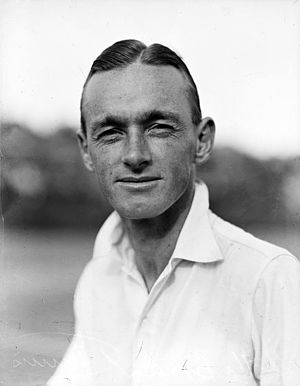
Australian Open-mesterskabet i mixed double / Vindere og finalister
Harry og Nell Hopman vandt fire titler i 1930'erne – de sidste tre som ægtefolk.
Australian Open-mesterskabet i mixed double er en tennisturnering, der afholdes én gang årligt som en del af Australian Open. Turneringen afvikles i Melbourne Park i Melbourne, Australien, hvor kampene spilles på hardcourt-baner af typen Plexicushion. Australian Open spilles over to uger fra midten af januar og har siden 1987 været den første af de fire grand slam-turneringer i kalenderåret.